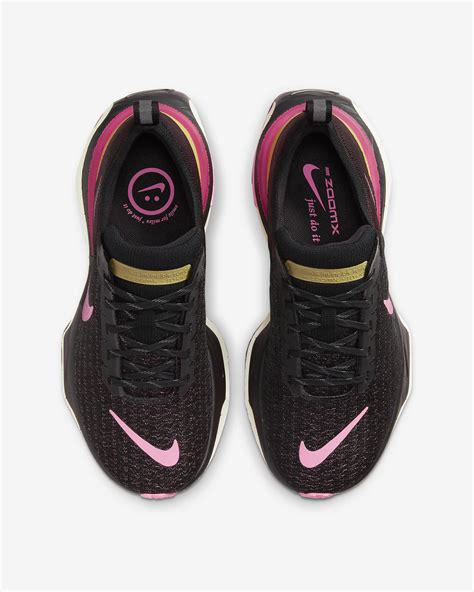
Brand: Nike
Model: Invincible 3